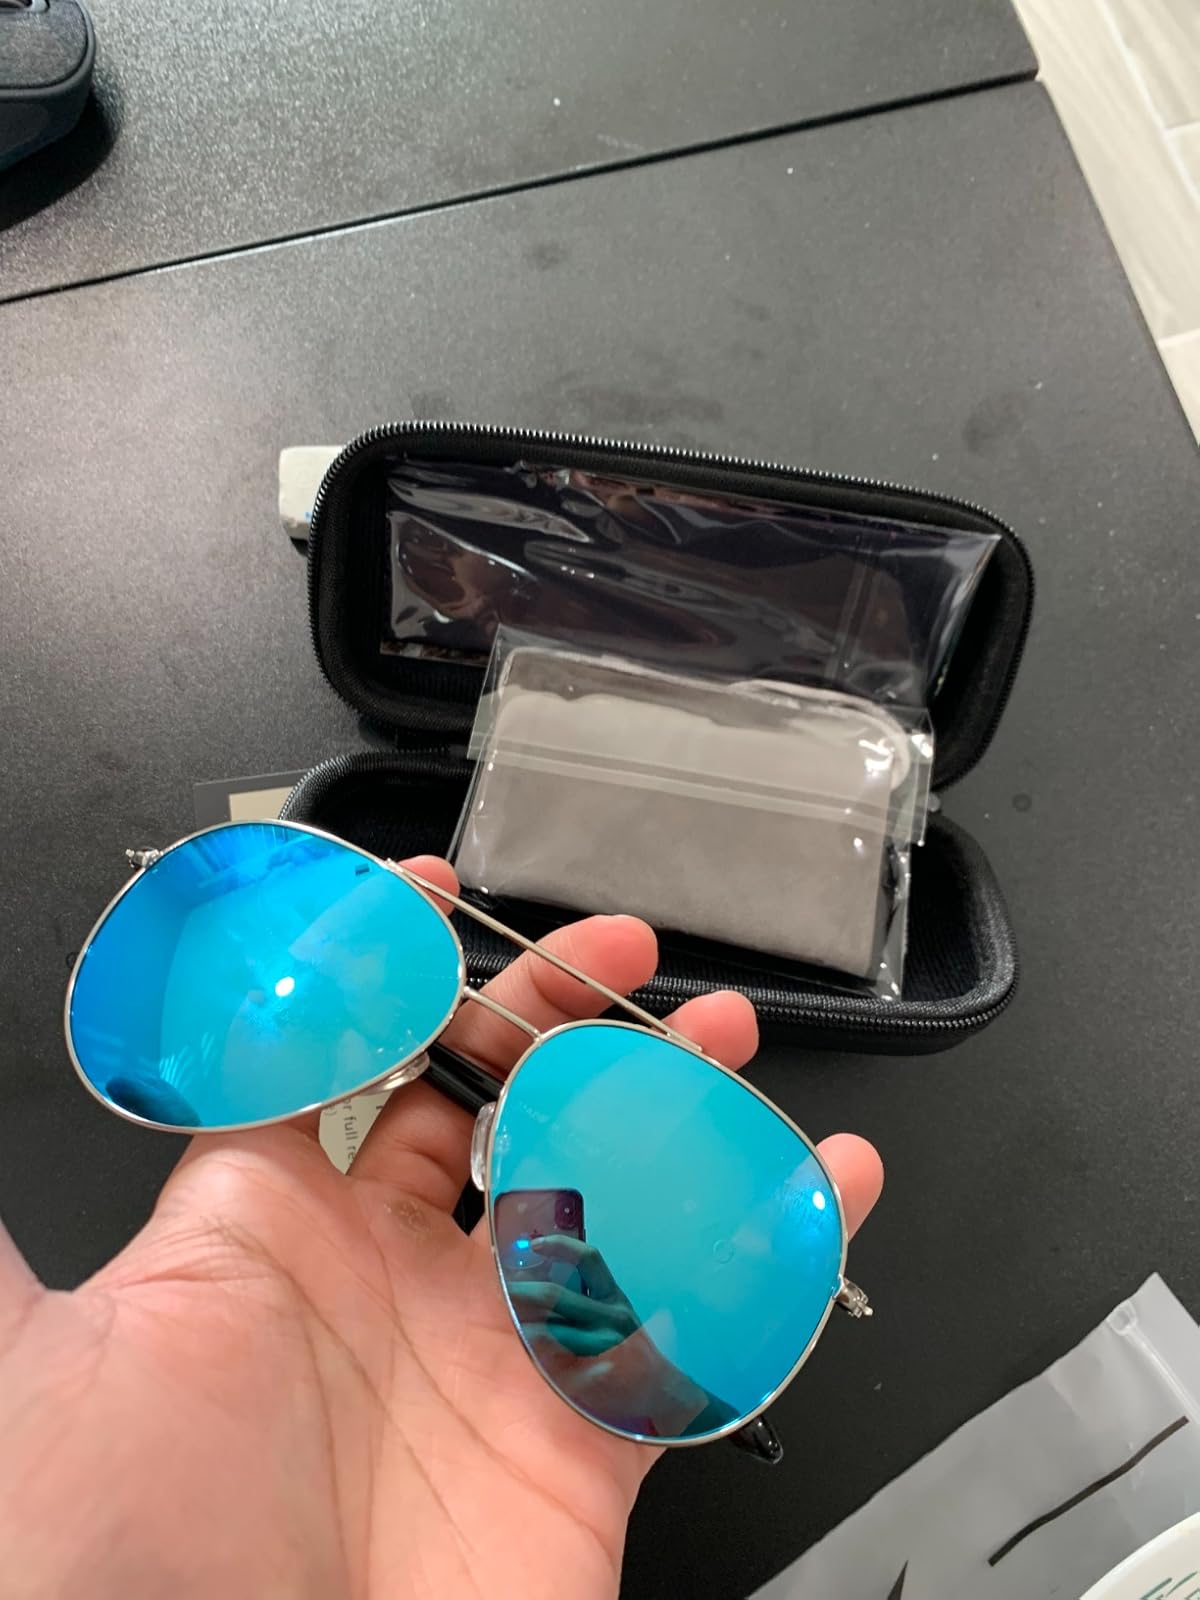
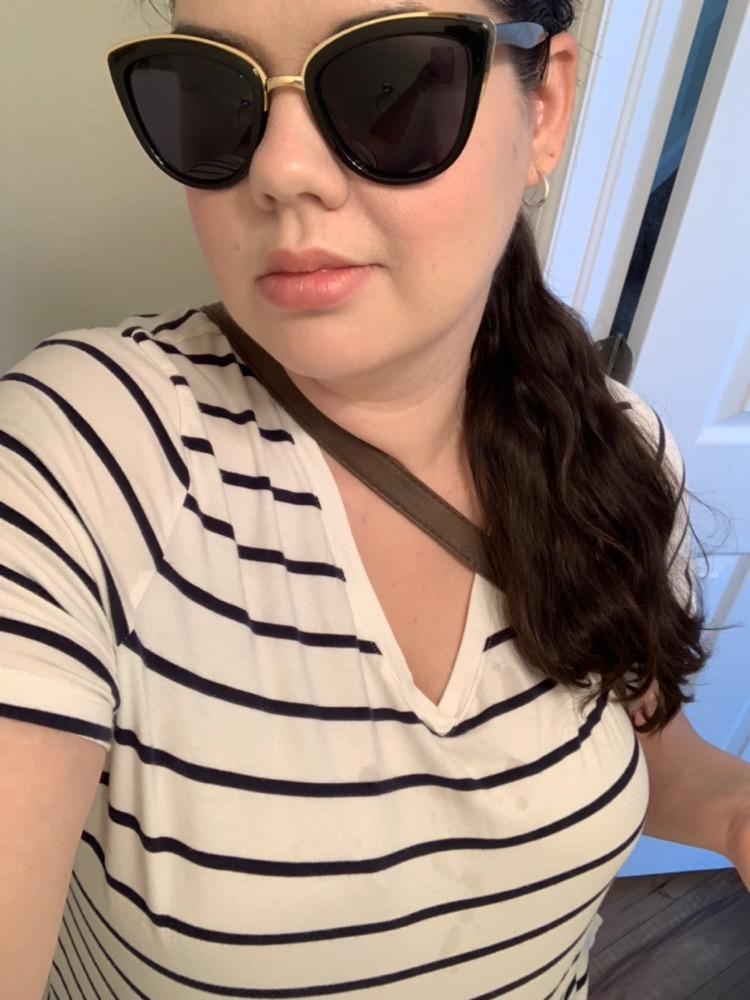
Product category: accessories_sunglasses
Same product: no